Lamaria Church

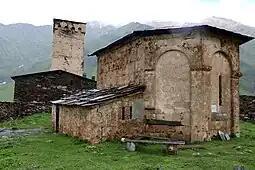

The Lamaria church is situated on the northern outskirts of the highland village of Zhibiani, a constituent village of Ushguli, in Mestia Municipality. Zhibiani is one of the highest permanently inhabited places in Europe, located at 2,100 above sea level. The building tops a hill above the village, set against the backdrop of the 5,201 metre-high Shkhara peak of the Greater Caucasus range and the highest point in Georgia. The church is surrounded by a low stone wall and defended by a Svan tower standing on its west end.